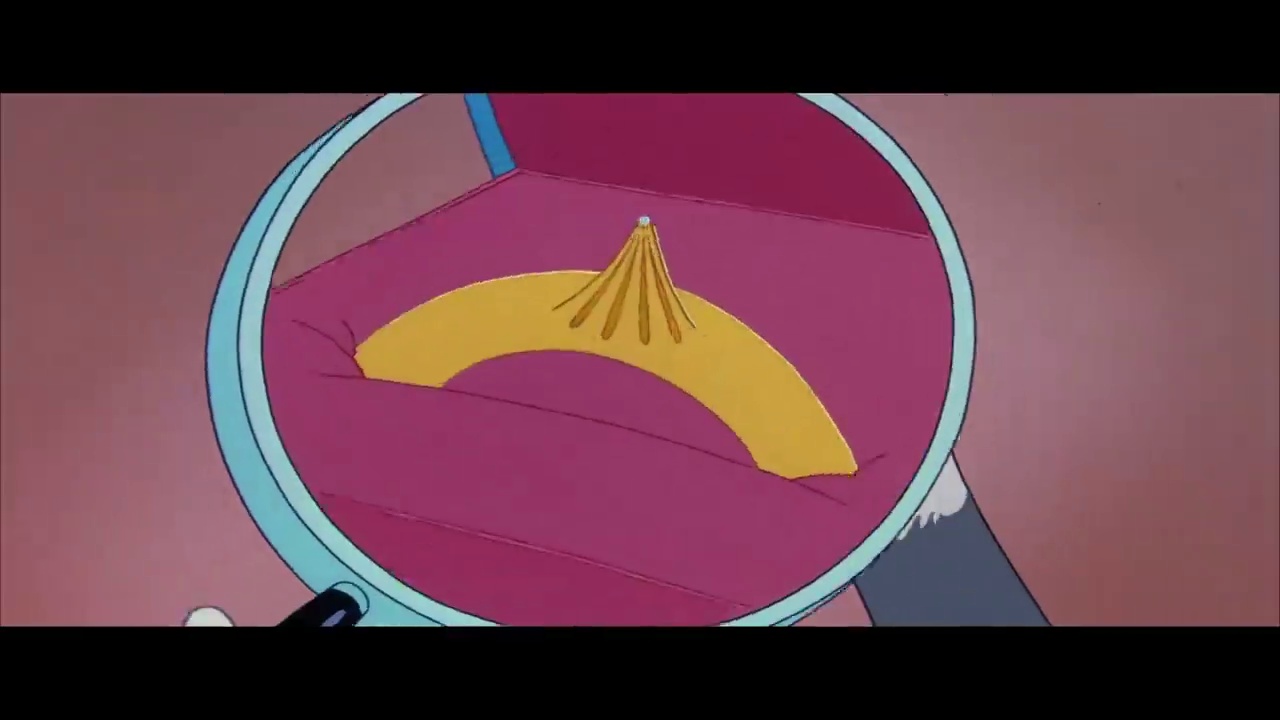
Portrait style: Cartoon Portrait